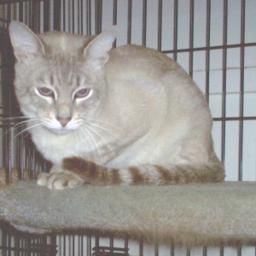
Animal: cats